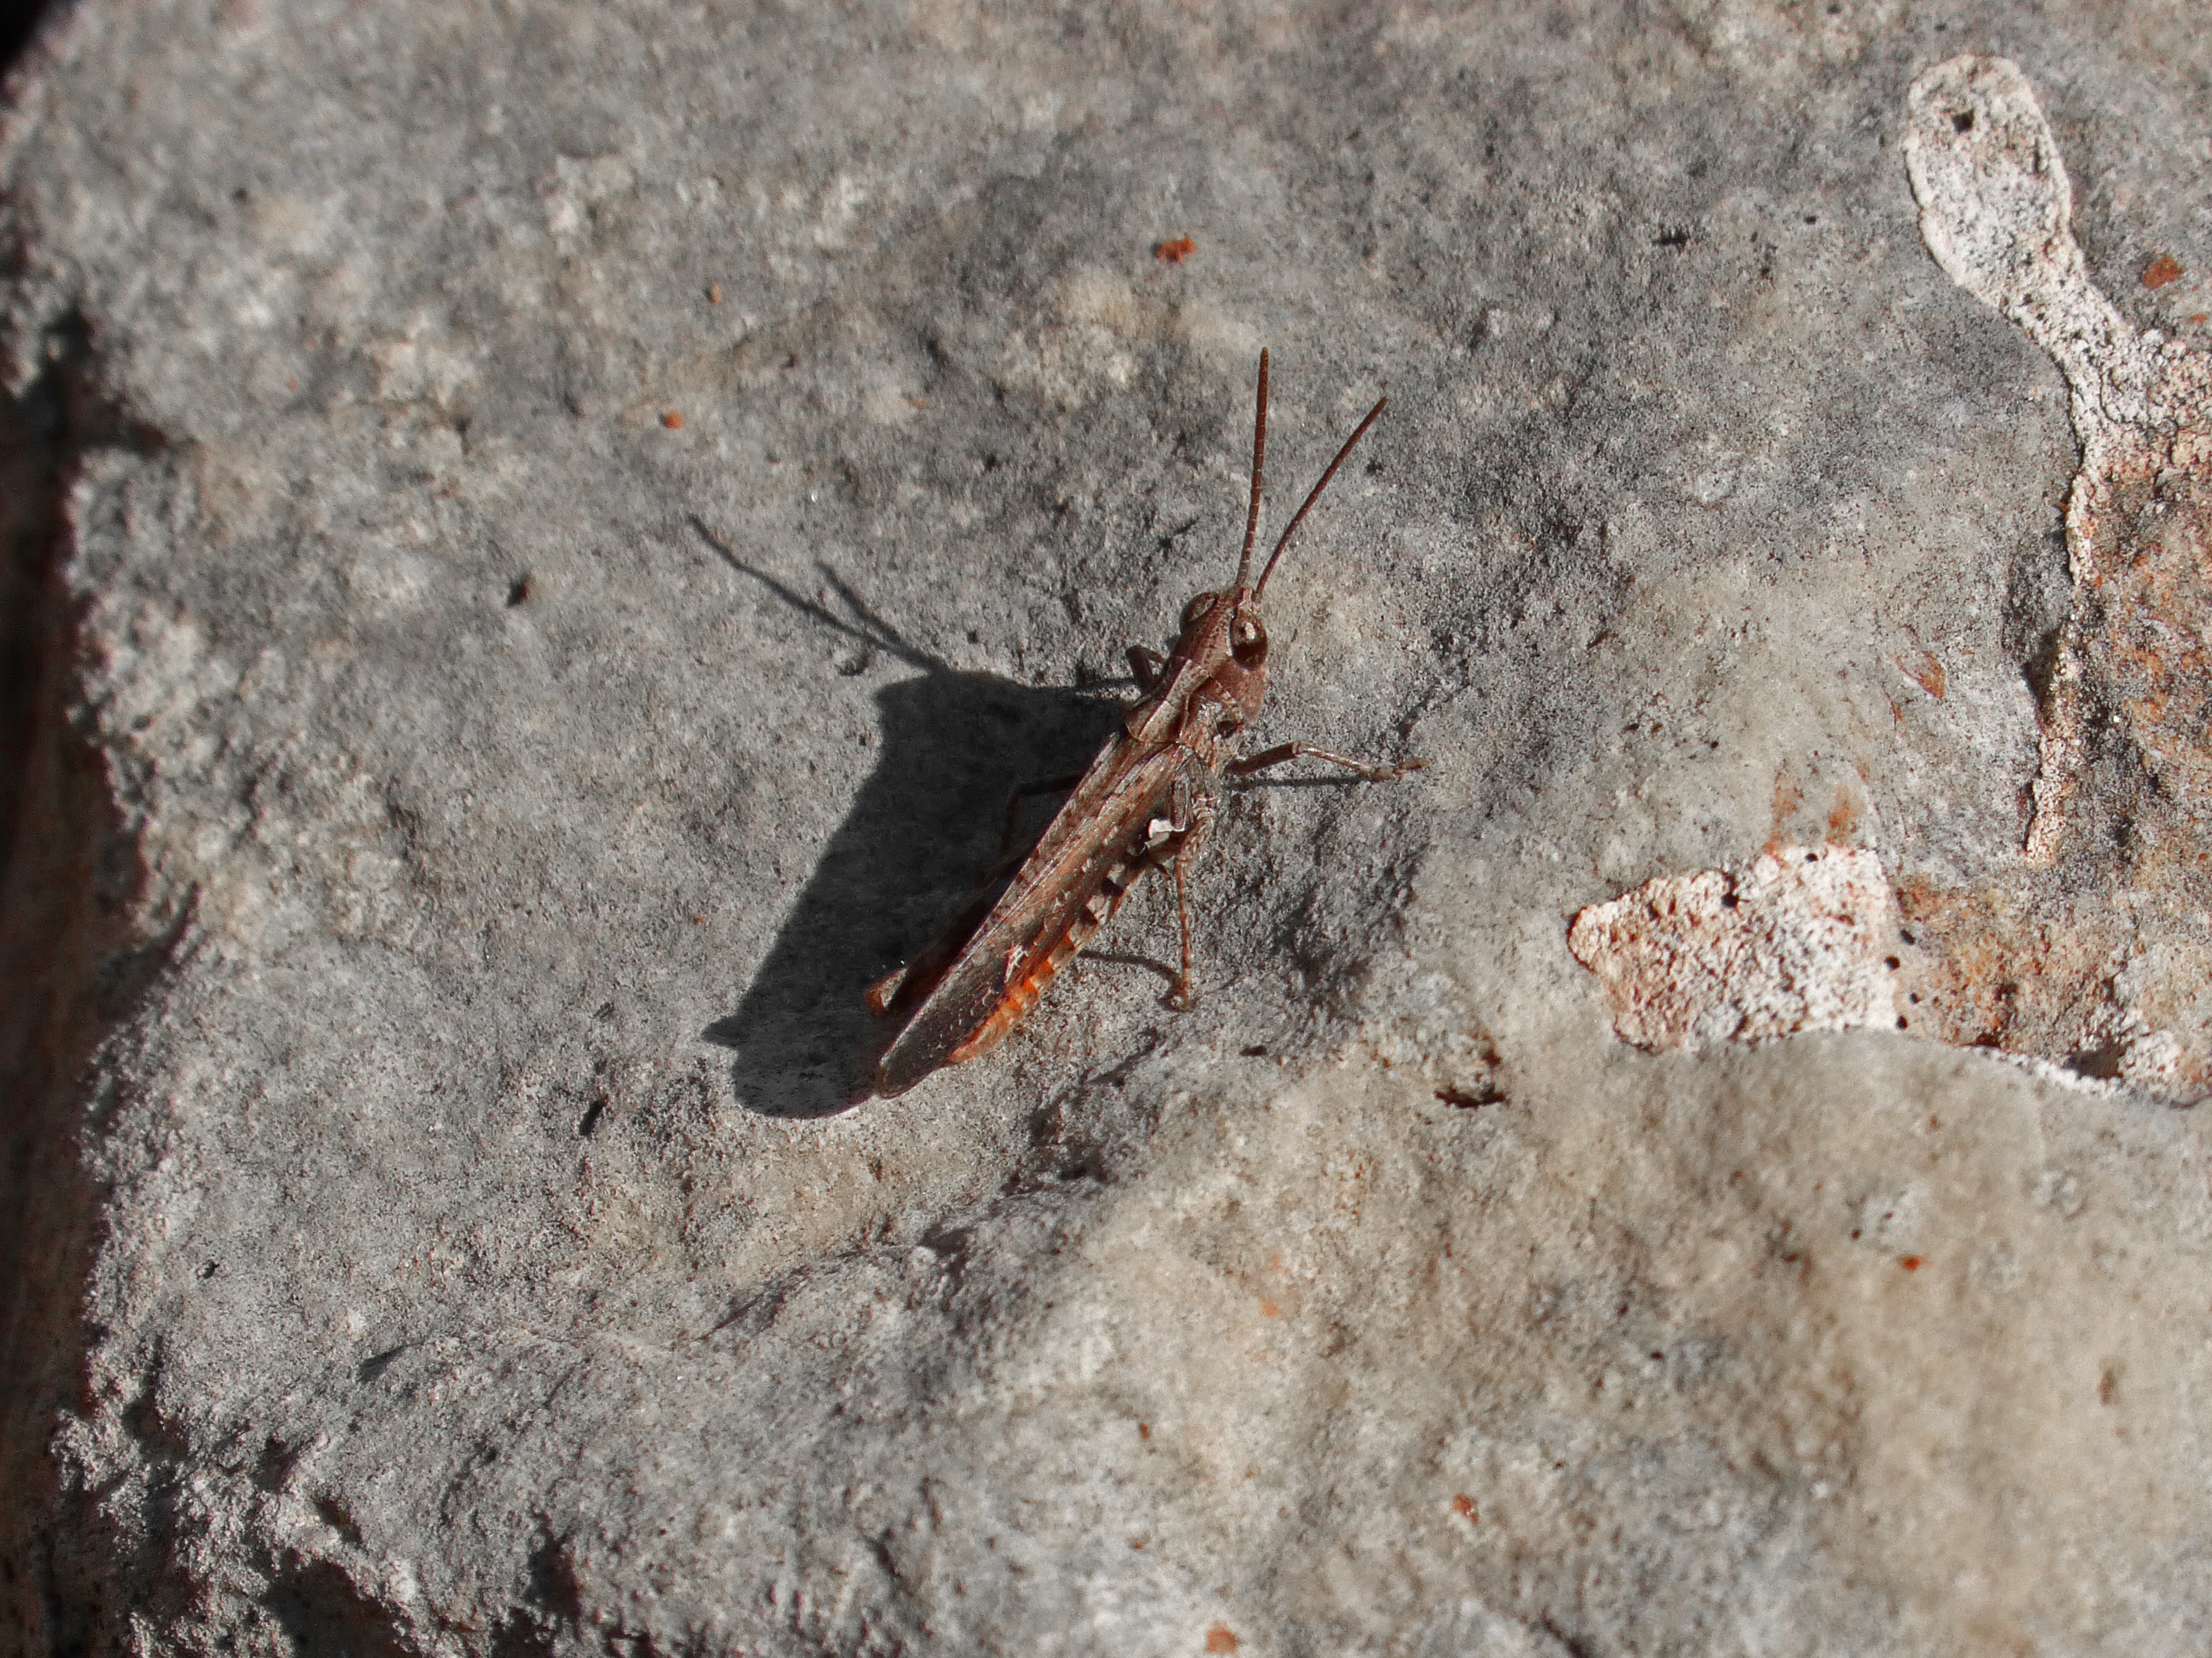
nature, leaf, wildlife, insect, macro, small, soil, moth, fauna, invertebrate, lobster, grasshopper, macro photography